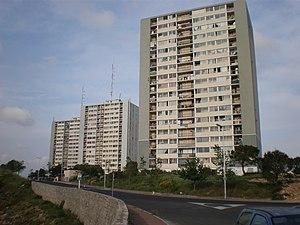
Les trois tours des Tritons (Cambon, Condorcet et d'Alembert) au nord du quartier de la Paillade à Montpellier (France), érigées en 1968
Le canton de Montpellier 9 est situé dans l'Hérault, dans l'arrondissement de Montpellier.
La Mosson est un quartier du nord-ouest de Montpellier peuplé d'environ 20 000 habitants. Sa construction, quelque peu à l'écart de l'urbanisation de la ville à l'époque, a commencé pendant la municipalité de François Delmas dans les années 1960. Il regroupe deux sous-quartiers :